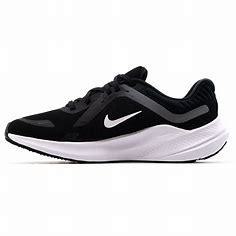
Brand: Nike
Model: Quest 5